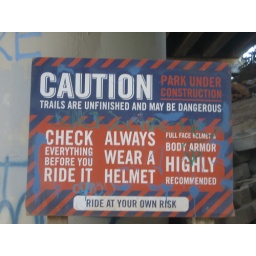
I-5 Colonnade mountain bike skills park in Seattle, WA.